Confluence Outdoor

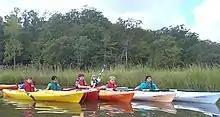
Students engaging in outdoor education on the York River in Perception Prodigy kayaks

Manufacturer of recreational, sporting, touring, and whitewater canoes - including the Adventure, Caption, Destiny, Expedition, Explorer, Freedom, Heritage, Journey, Legend, Malecite, Outrage, Reflection, Synergy, Serenade, models. Mad River Canoe was founded in 1971 by Jim Henry and Kay Henry in Vermont. The company's Malecite model was created in the Henry's woodshed, becoming their first model and remaining the company's signature model today.